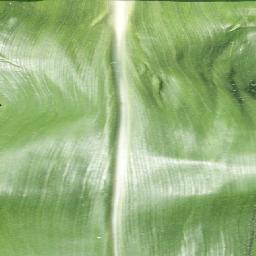
Label: Corn_(Maize)___Healthy